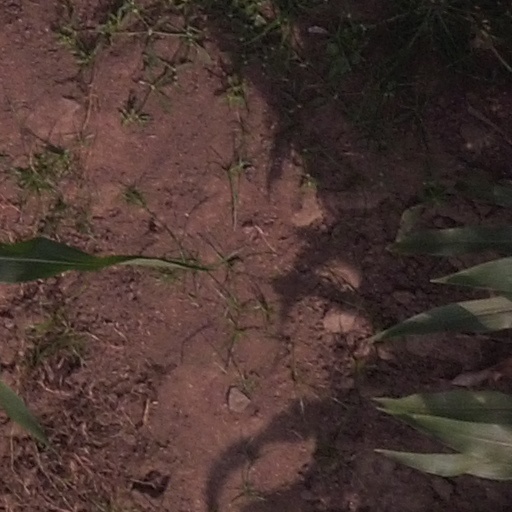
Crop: maize; corn